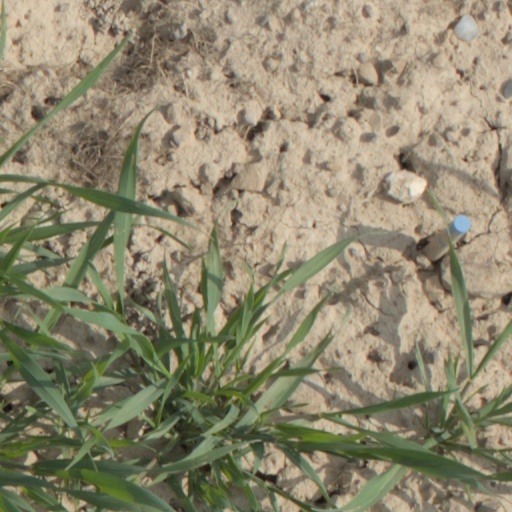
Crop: wheat